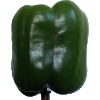
Label: green_pepper